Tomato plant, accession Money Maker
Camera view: bottom (45 deg); turntable rotation: 240 degrees
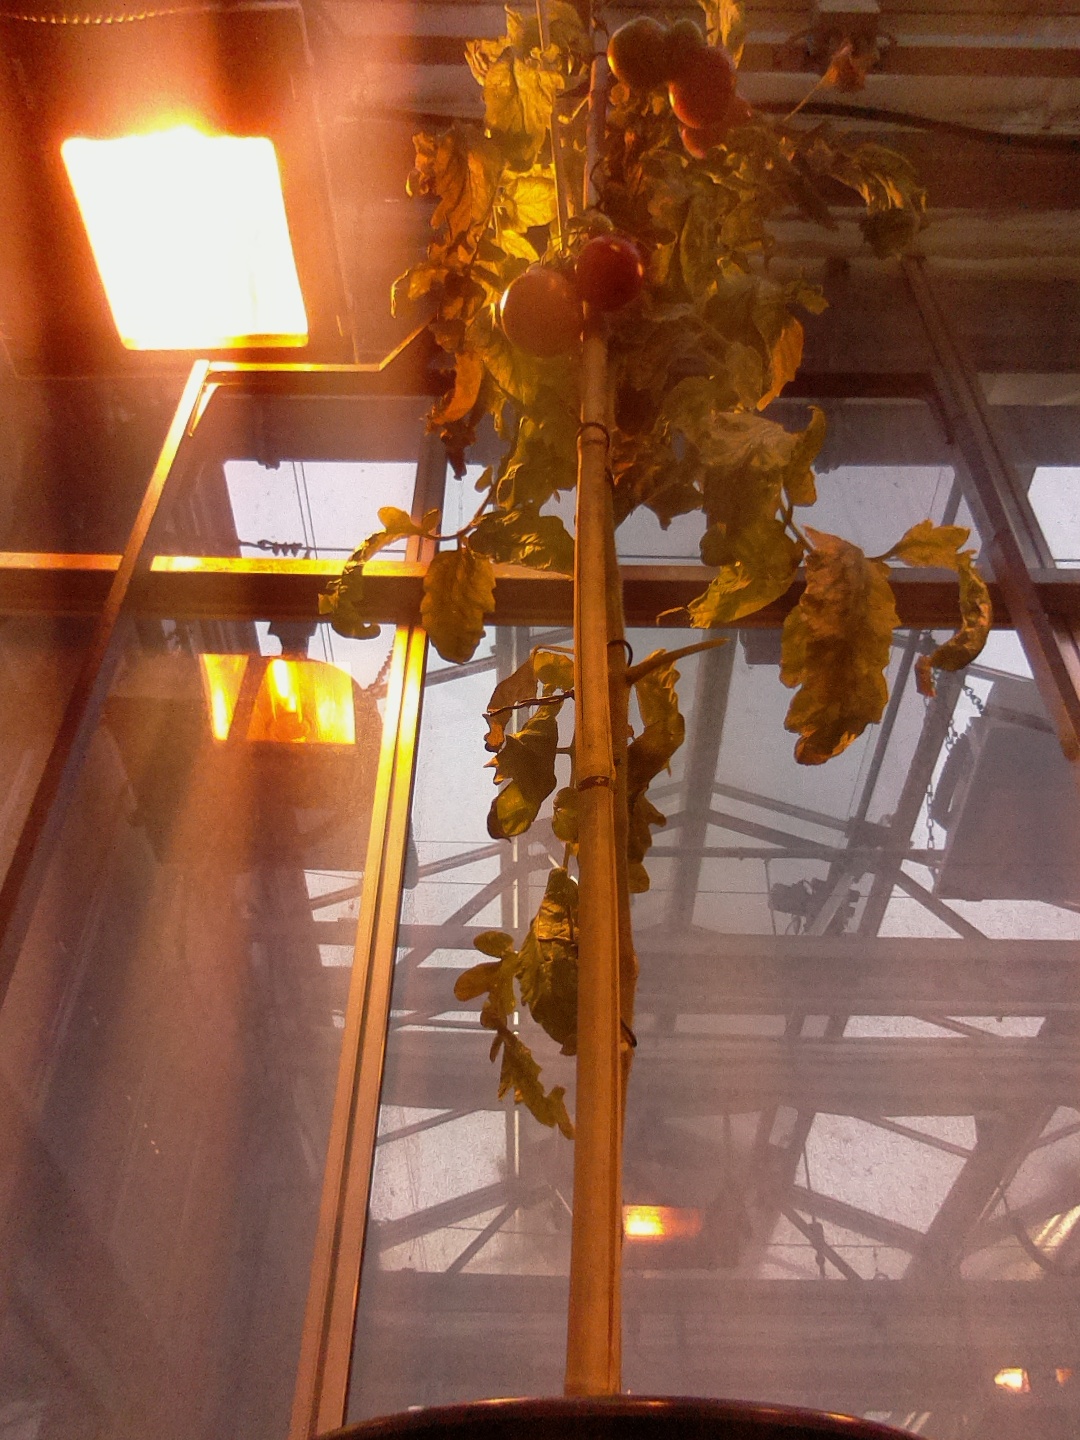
BBCH growth stage 85: 50%-60% of fruits show typical fully ripe color